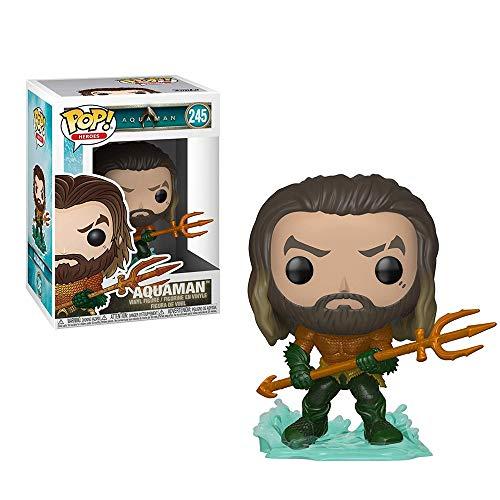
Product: Funko 31177 Pop Heroes: Aquaman - Arthur Curry in Hero Suit Collectible Figure, Multicolor
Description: From Aquaman, Arthur Curry in hero suit, as a stylized POP vinyl from Funko.
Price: $8.72
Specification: Product Dimensions:         3 x 3 x 3.8 inches ; 5.3 ounces    |Shipping Weight: 5.6 ounces (View shipping rates and policies)|ASIN: B07DFBD9QG|Item model number: 31177